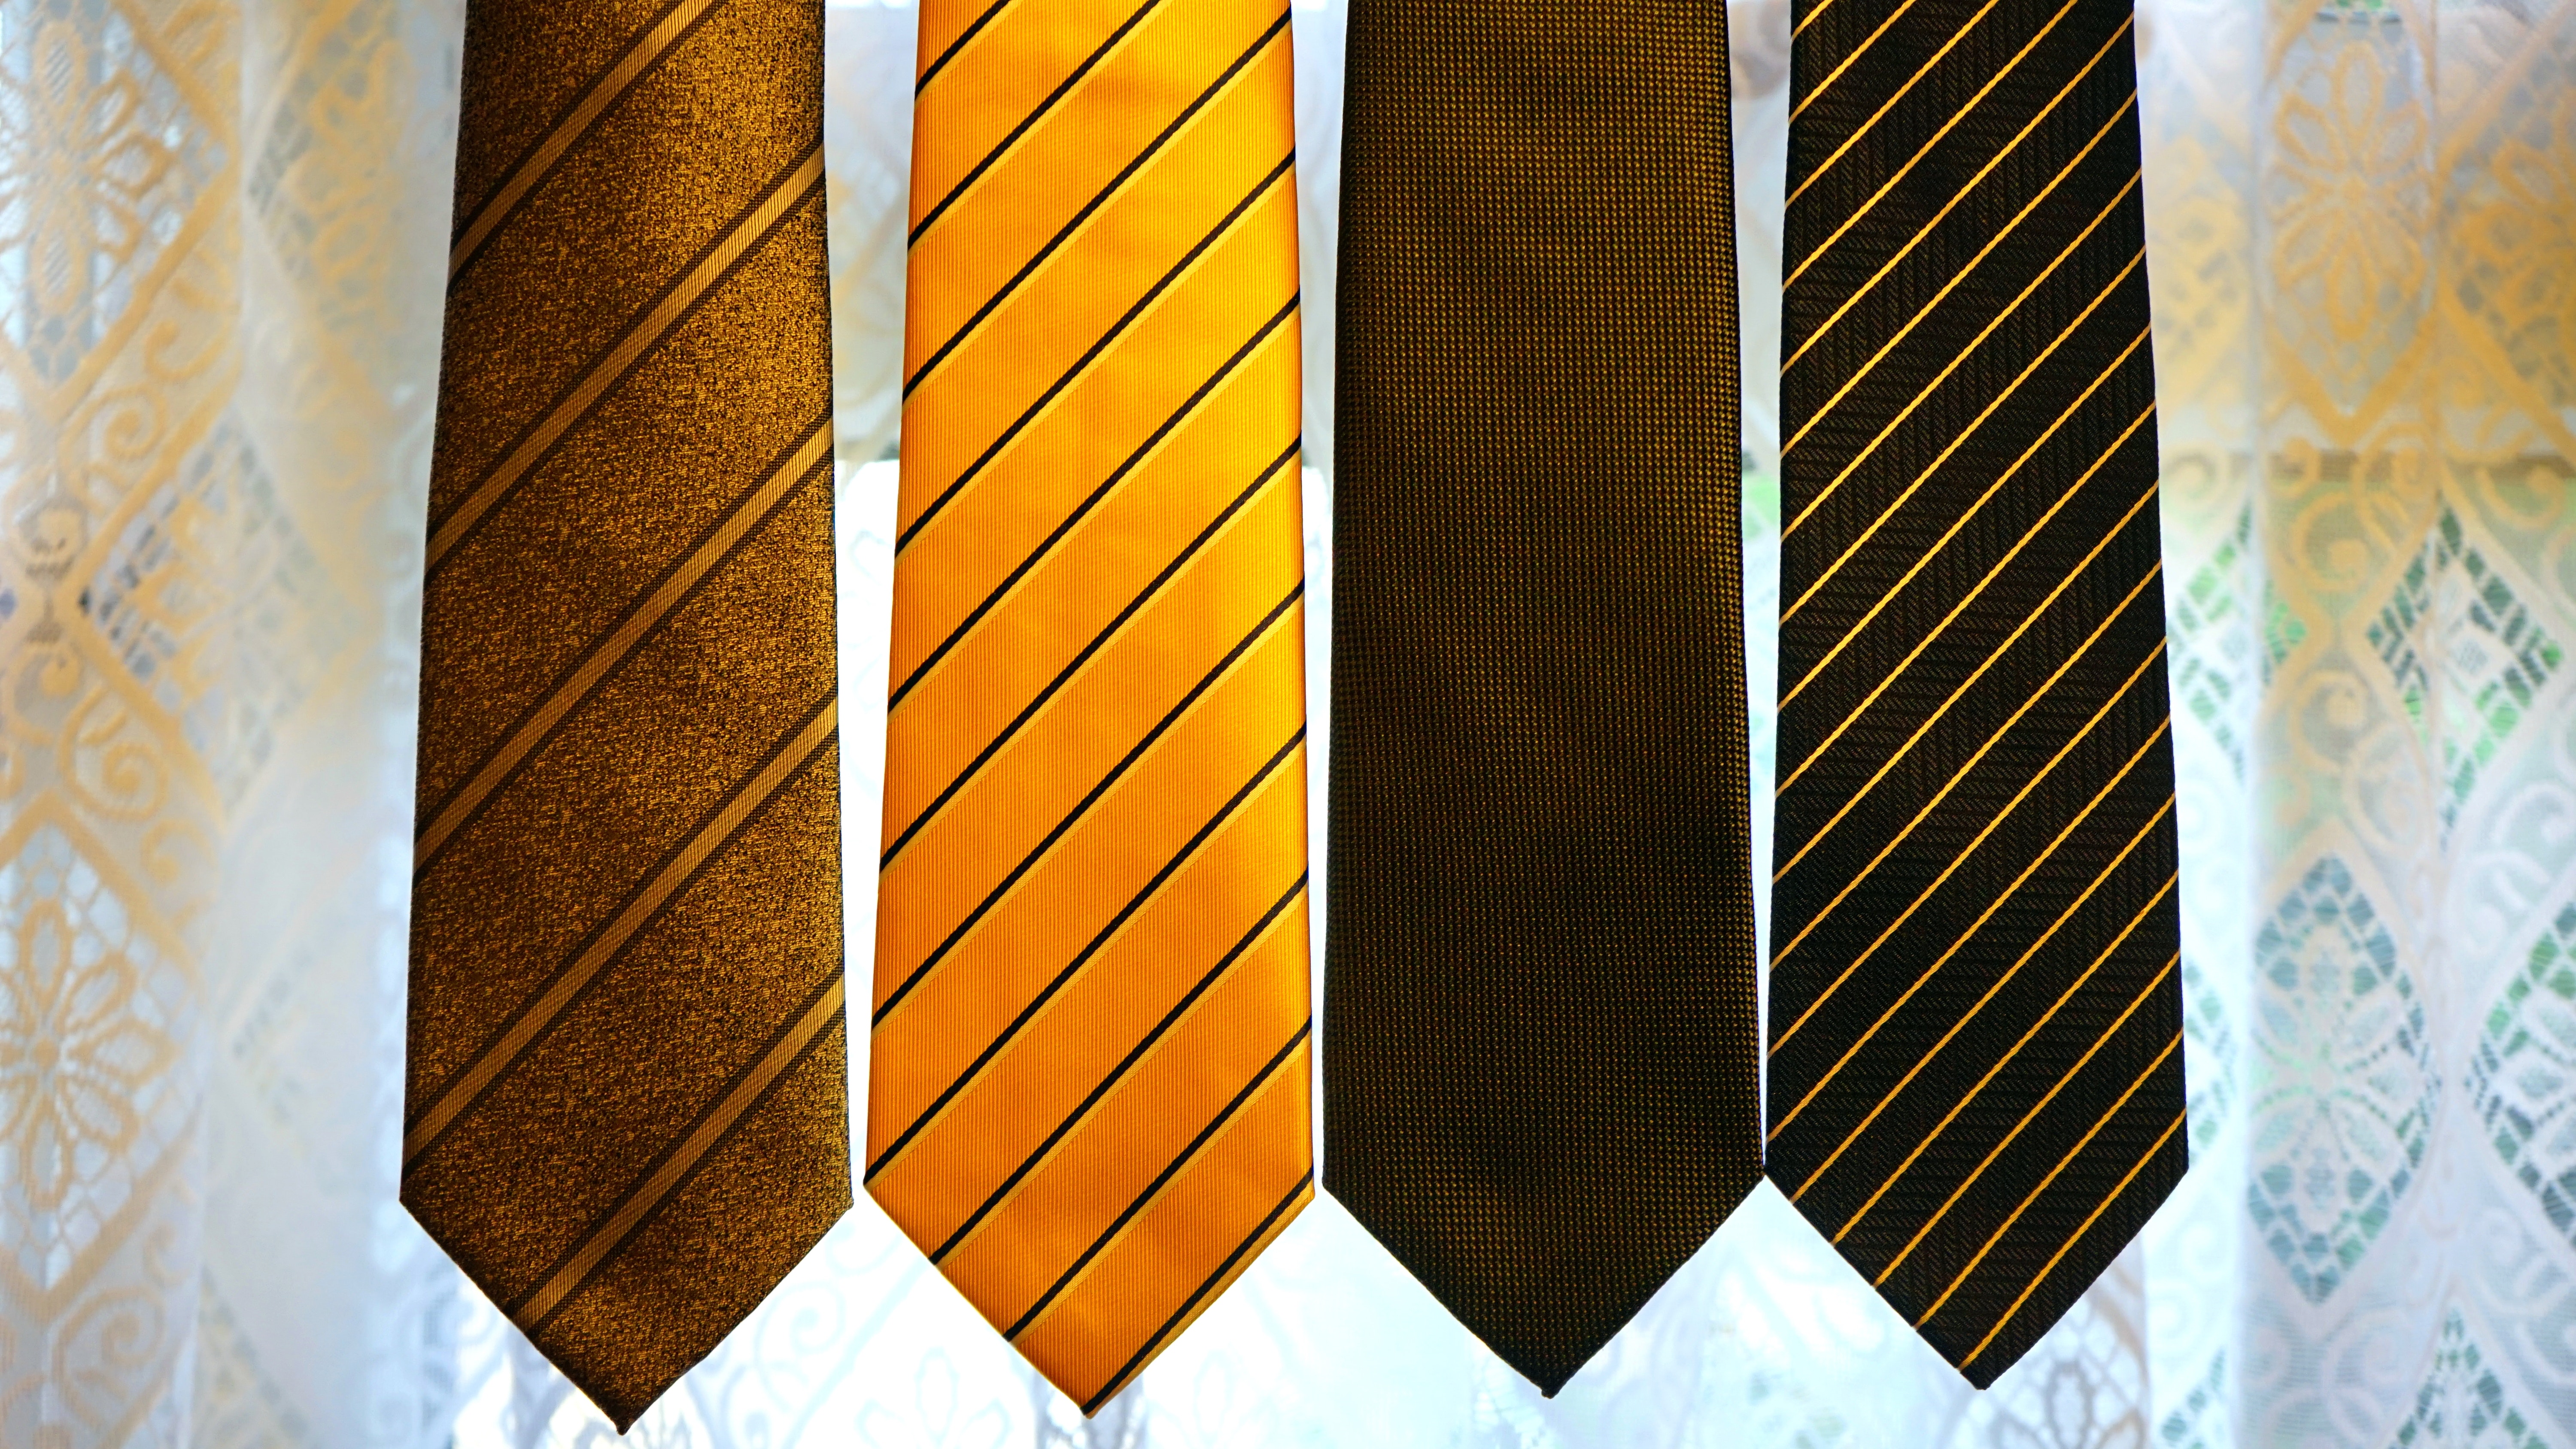
tie, orange, yellow, brown, line, pattern, fashion accessory, textile, formal wear, Tints and shades, suit, bow tie